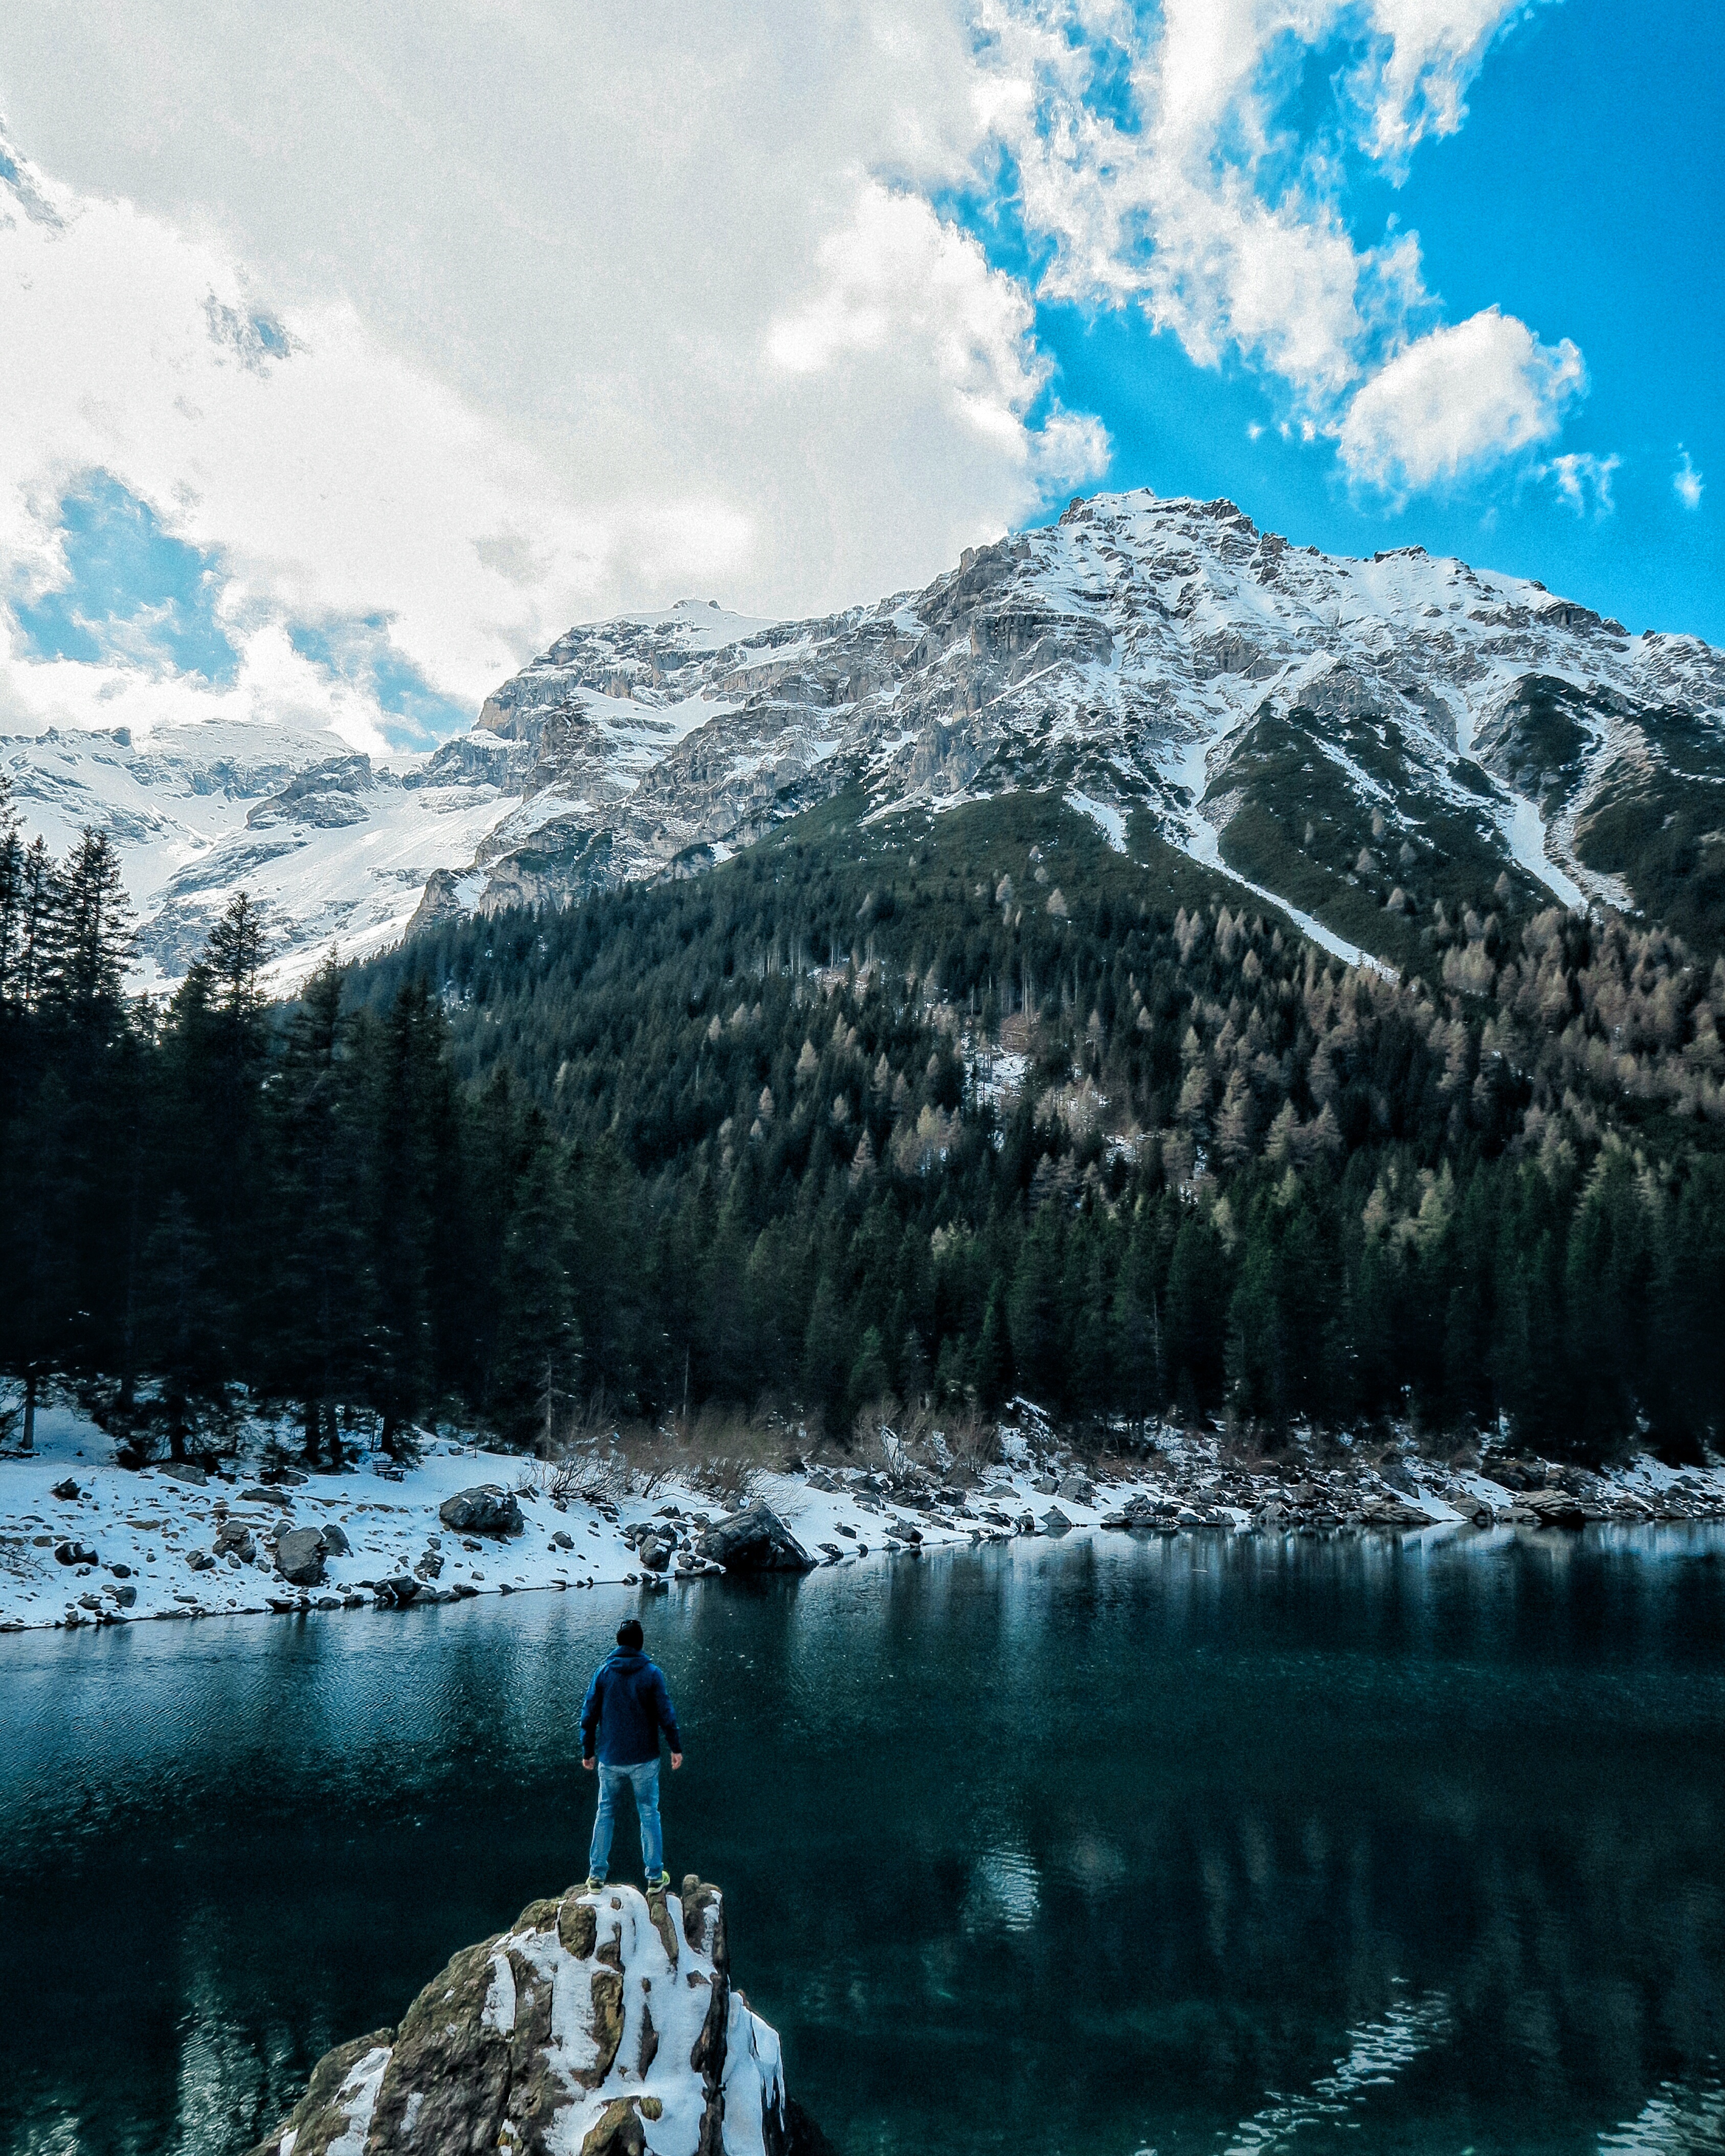
landscape, nature, wilderness, mountain, snow, winter, lake, mountain range, reflection, fjord, alps, loch, landform, geographical feature, mountainous landforms, glacial landform